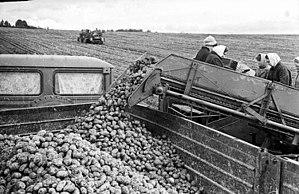
L'agriculture de la Russie est un secteur qui employait en 2004 un peu plus de 7 millions de personnes soit 9 % de la population active et représentait environ 5 % du PIB de la Russie. En 2016, les chiffres sont respectivement de 9 % de la population active et 4,5 % du PIB. Cette agriculture dispose d'une superficie considérable mais seulement une faible fraction, 122 millions d'hectares soit moins de 10 % de la superficie totale, est cultivée du fait d'un climat souvent aride ou d'une période de fertilité trop brève. Cependant cette superficie représente des terres agricoles sept fois plus étendues qu'en France par exemple. L'agriculture a ainsi dû se développer dans un environnement naturel souvent hostile : terres peu fertiles, sécheresses et événements climatiques brutaux. Ainsi, du fait de ces contraintes, les exploitations agricoles dans les régions du sud et l'ouest de la Sibérie se sont spécialisées plutôt dans la céréaliculture tandis que les régions du nord sont principalement dédiées à l'élevage.